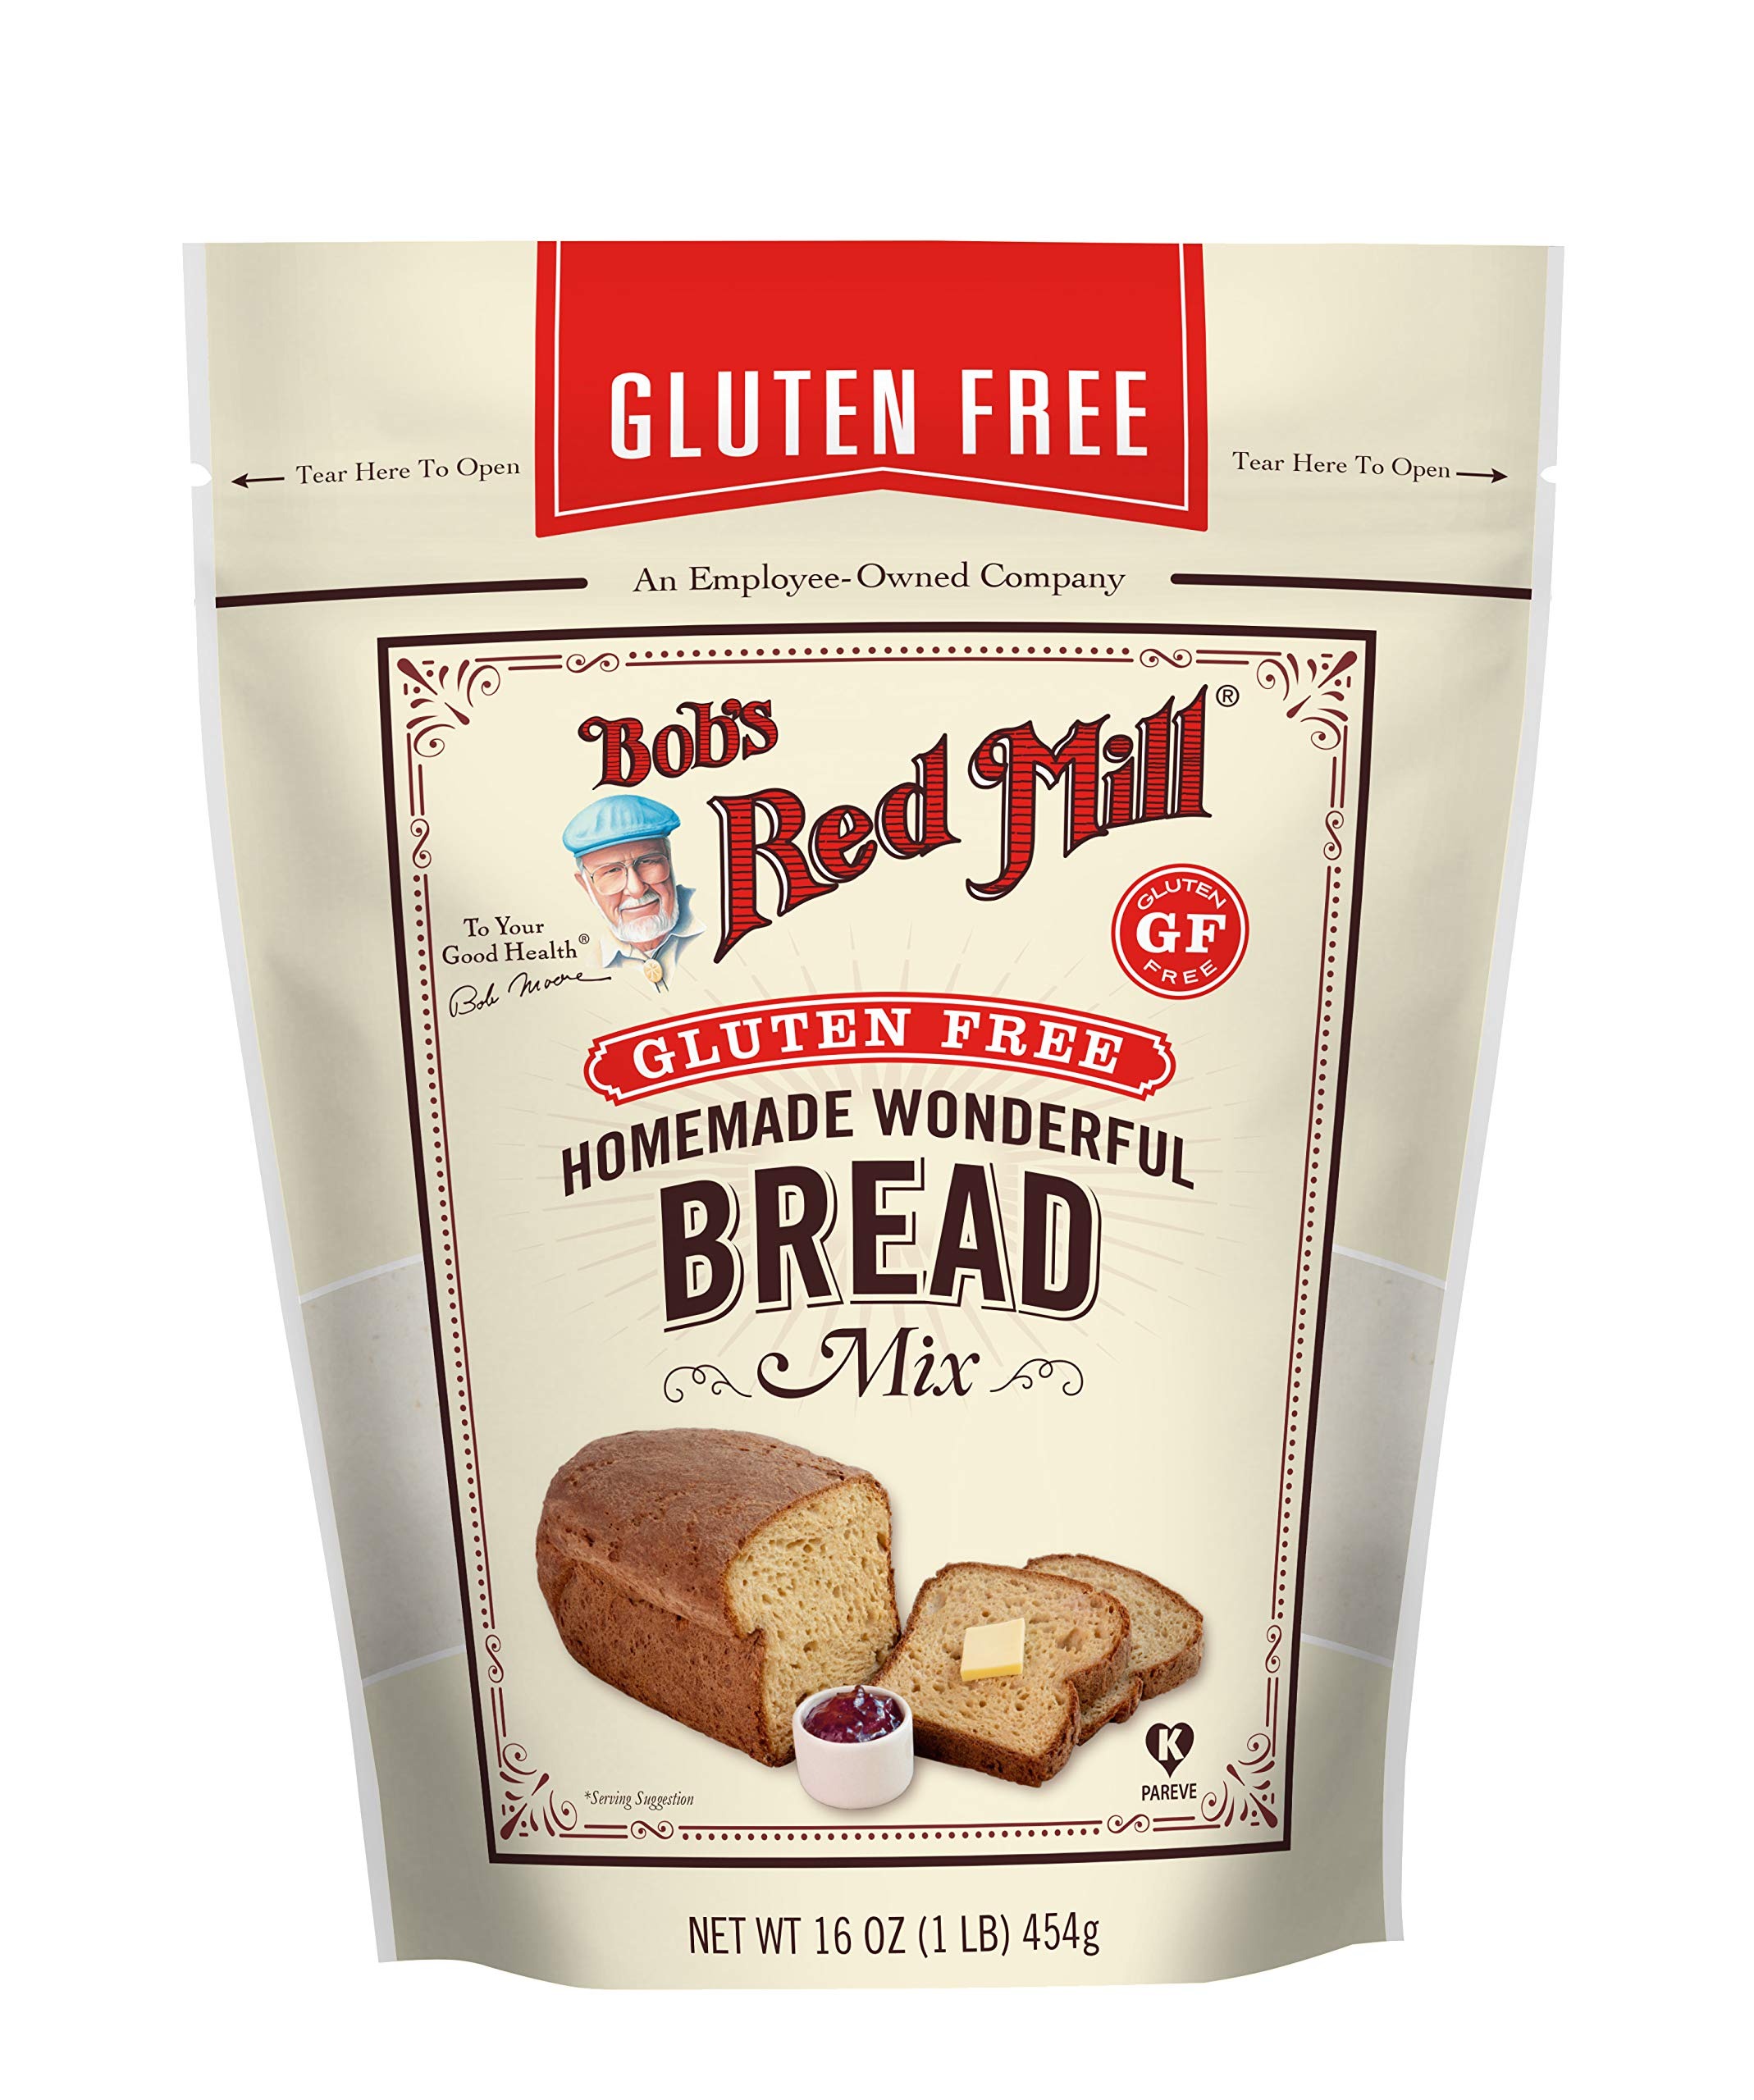
Item Name: Bob's Red Mill Gluten Free Homemade Wonderful Bread Mix, 16 Oz
Bullet Point 1: Our Gluten Free Homemade Wonderful Bread Mix makes it easy to bake delicious sandwich bread, dinner rolls or hamburger buns at home
Bullet Point 2: One package yields one 1 1/2-lb loaf
Bullet Point 3: Suitable for bread machines or mixing by hand: one package yields one 1 1/2-lb loaf
Bullet Point 4: Great for Food sensitivities: can easily be made dairy Free
Bullet Point 5: Bob's Red Mill: make folks a little happier: it's the idea that keeps our stone mills grinding to fill every bag with wholesome goodness
Value: 16.0
Unit: Ounce

Price: 8.29